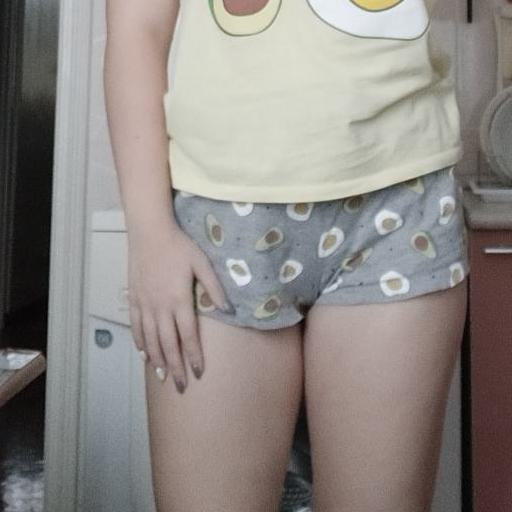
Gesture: no_gesture